Bush tax cuts

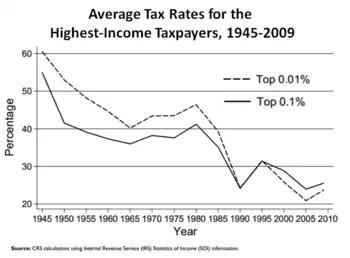
Average tax rate percentages for the highest-income U.S. taxpayers, 1945–2009

The 2001 act and the 2003 act significantly lowered the marginal tax rates for nearly all U.S. taxpayers. One byproduct of this tax rate reduction was that it brought to prominence a previously lesser known provision of the U.S. Internal Revenue Code, the Alternative Minimum Tax (AMT). The AMT was originally designed as a way of making sure that wealthy taxpayers could not take advantage of "too many" tax incentives and reduce their tax obligation by too much. It is a parallel system of calculating a taxpayer's tax liability that eliminates many deductions. However the applicable AMT rates were not adjusted to match the lowered rates of the 2001 and 2003 acts, causing many more people to face higher taxes. This reduced the benefit of the two acts for many upper-middle income earners, particularly those with deductions for state and local income taxes, dependents, and property taxes.